Bigger, Stronger, Faster*

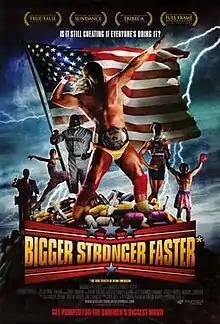
Theatrical release poster

Bigger, Stronger, Faster* is a 2008 documentary film directed by Chris Bell about the use of anabolic steroids as performance-enhancing drugs in the United States and how this practice relates to the American Dream. The film had its world premiere on January 19, 2008 at the 2008 Sundance Film Festival. The film was shown at the Tribeca Film Festival in April 2008, and opened in limited release in the United States on May 30, 2008.